Palcamayo

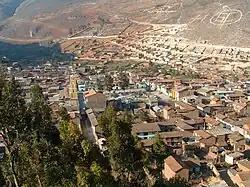
Panoramic view of Palcamayo

Palcamayo is a small town about 30 kilometers from Tarma, a city in Junín Region, Peru. Although it is not as big as Tarma, it is an attractive destination for tourists. There are a number of caves near to the town, and the area is designated as a National Area. The population is less than 5,350 people, as of the 2005 census.